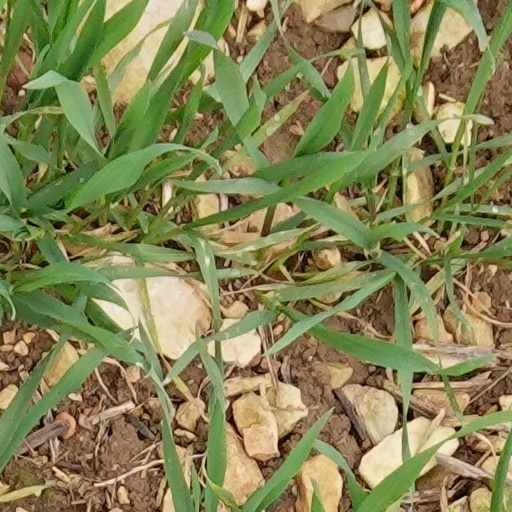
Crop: wheat